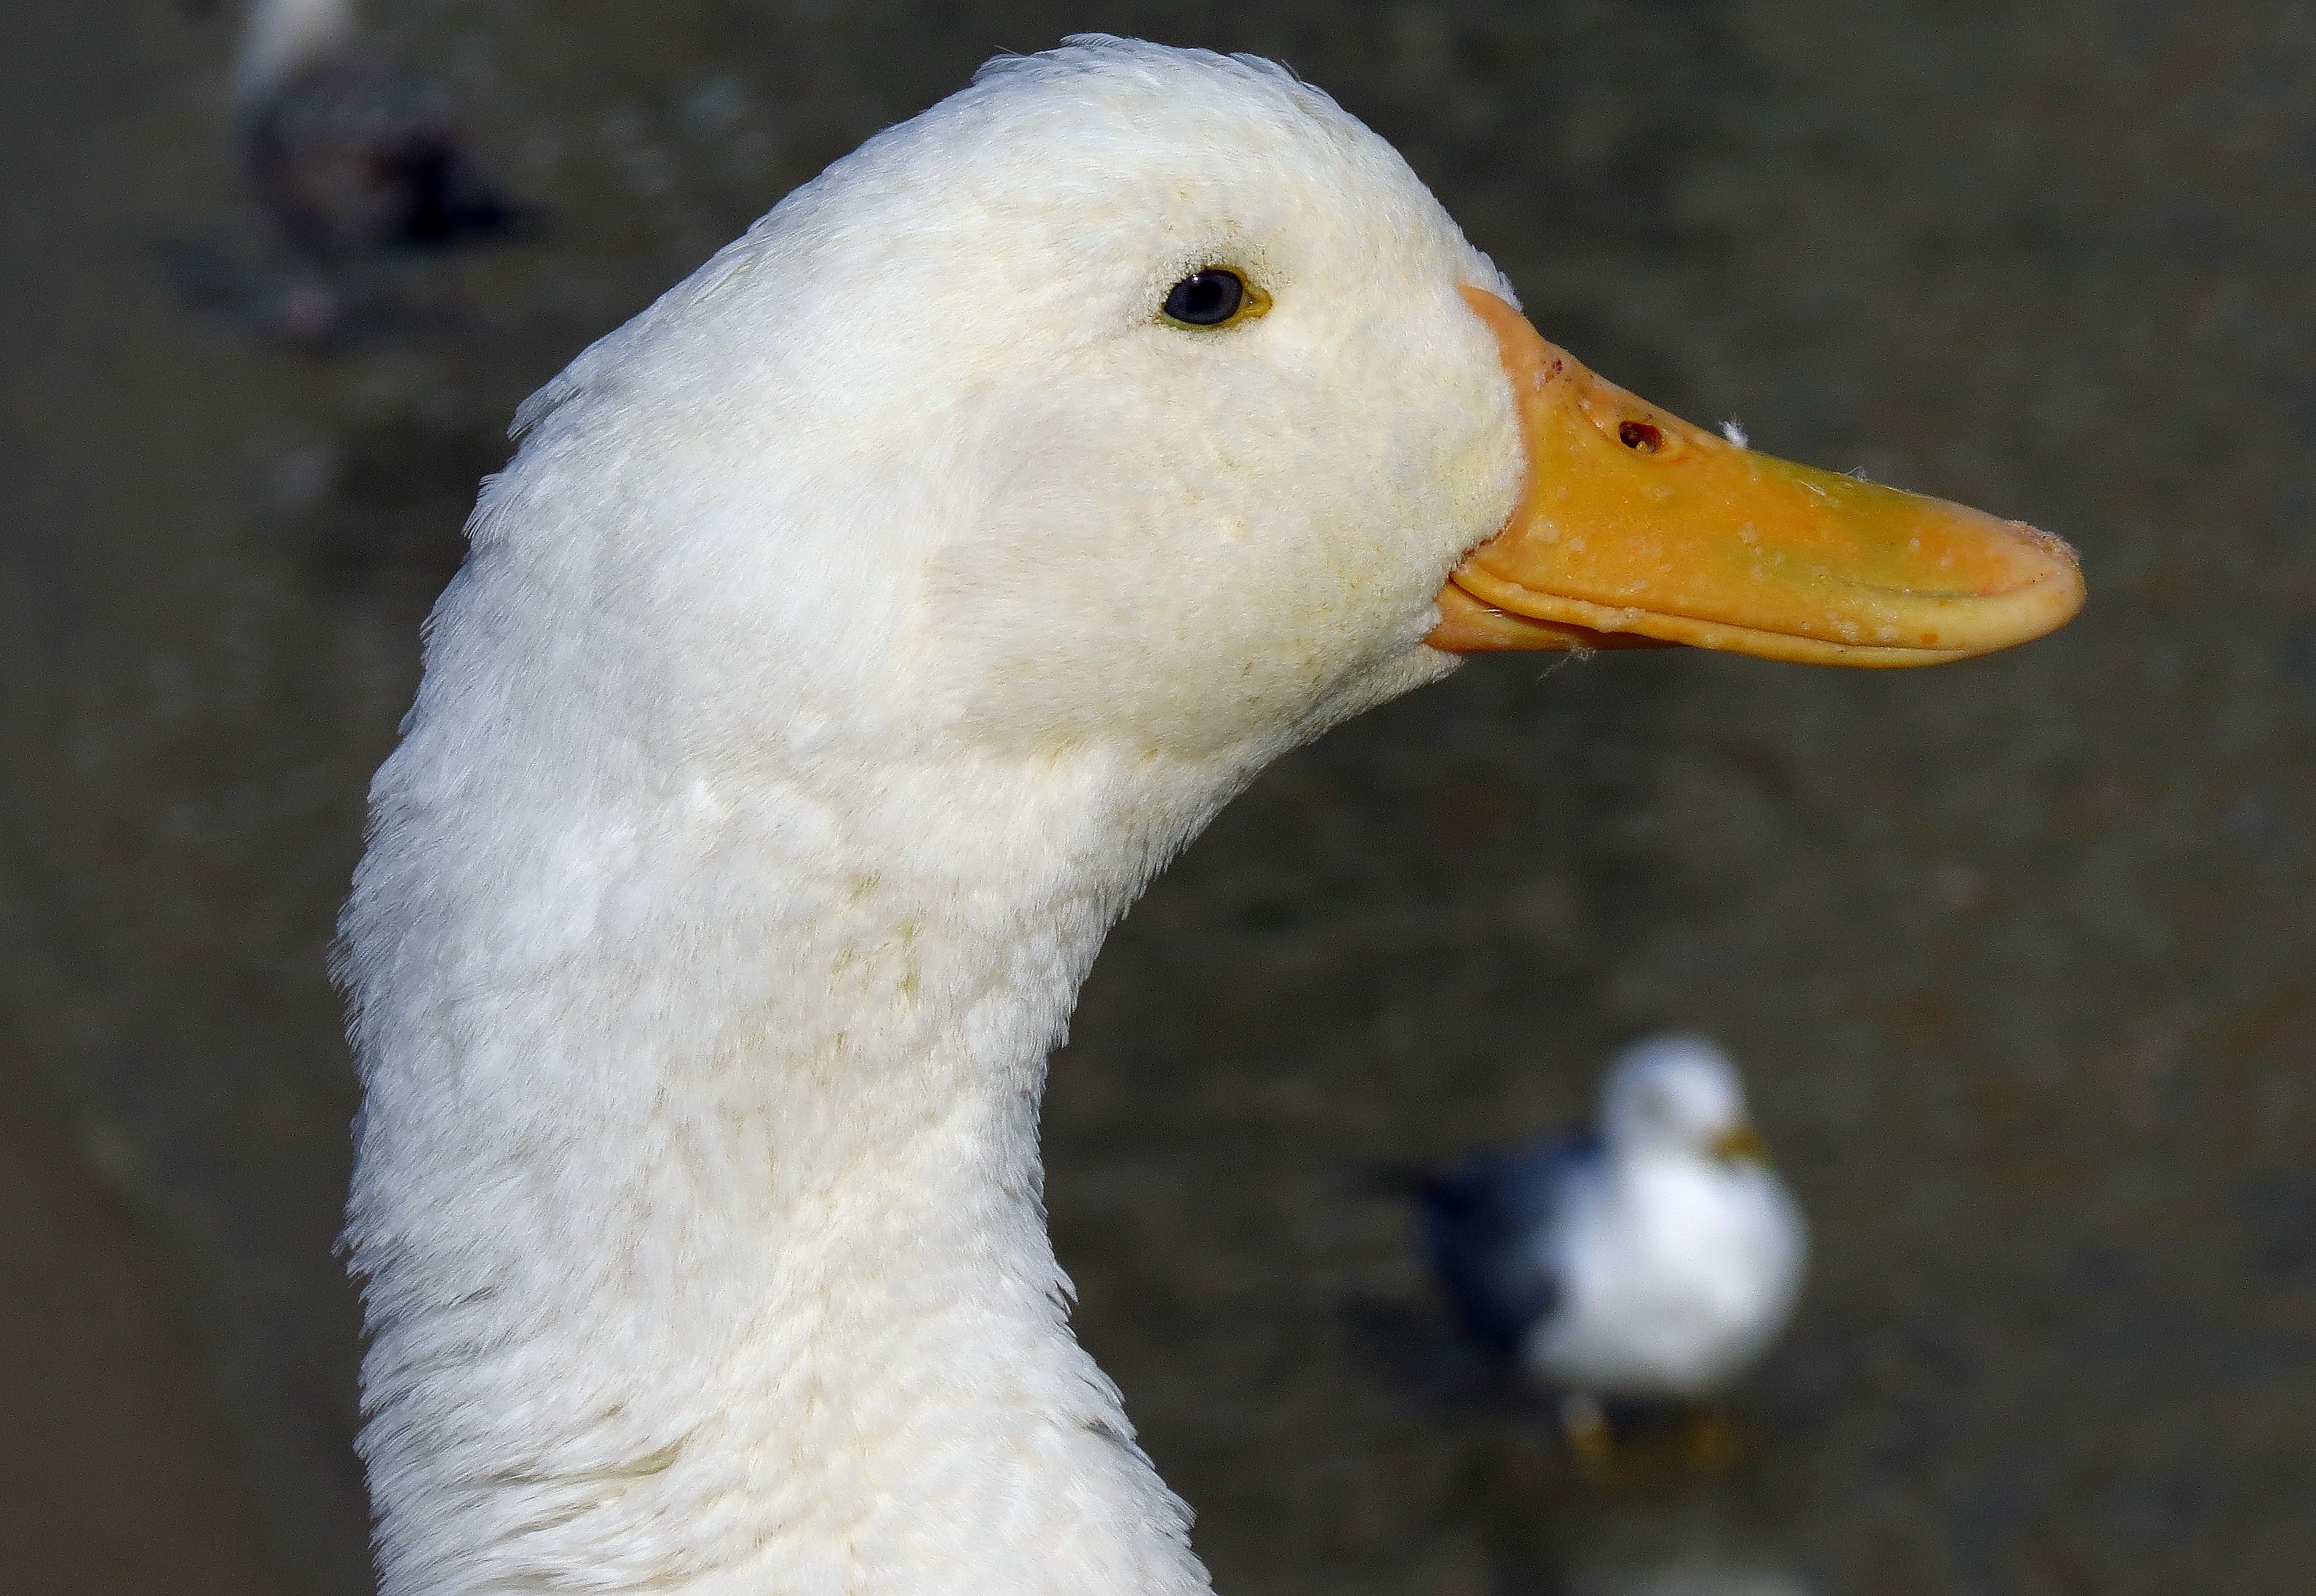
nature, bird, wing, wildlife, beak, fauna, close up, swan, duck, animals, goose, vertebrate, naturaleza, waterfowl, water bird, ggl1, gaby1, animales, canonsx40hs, ducks geese and swans